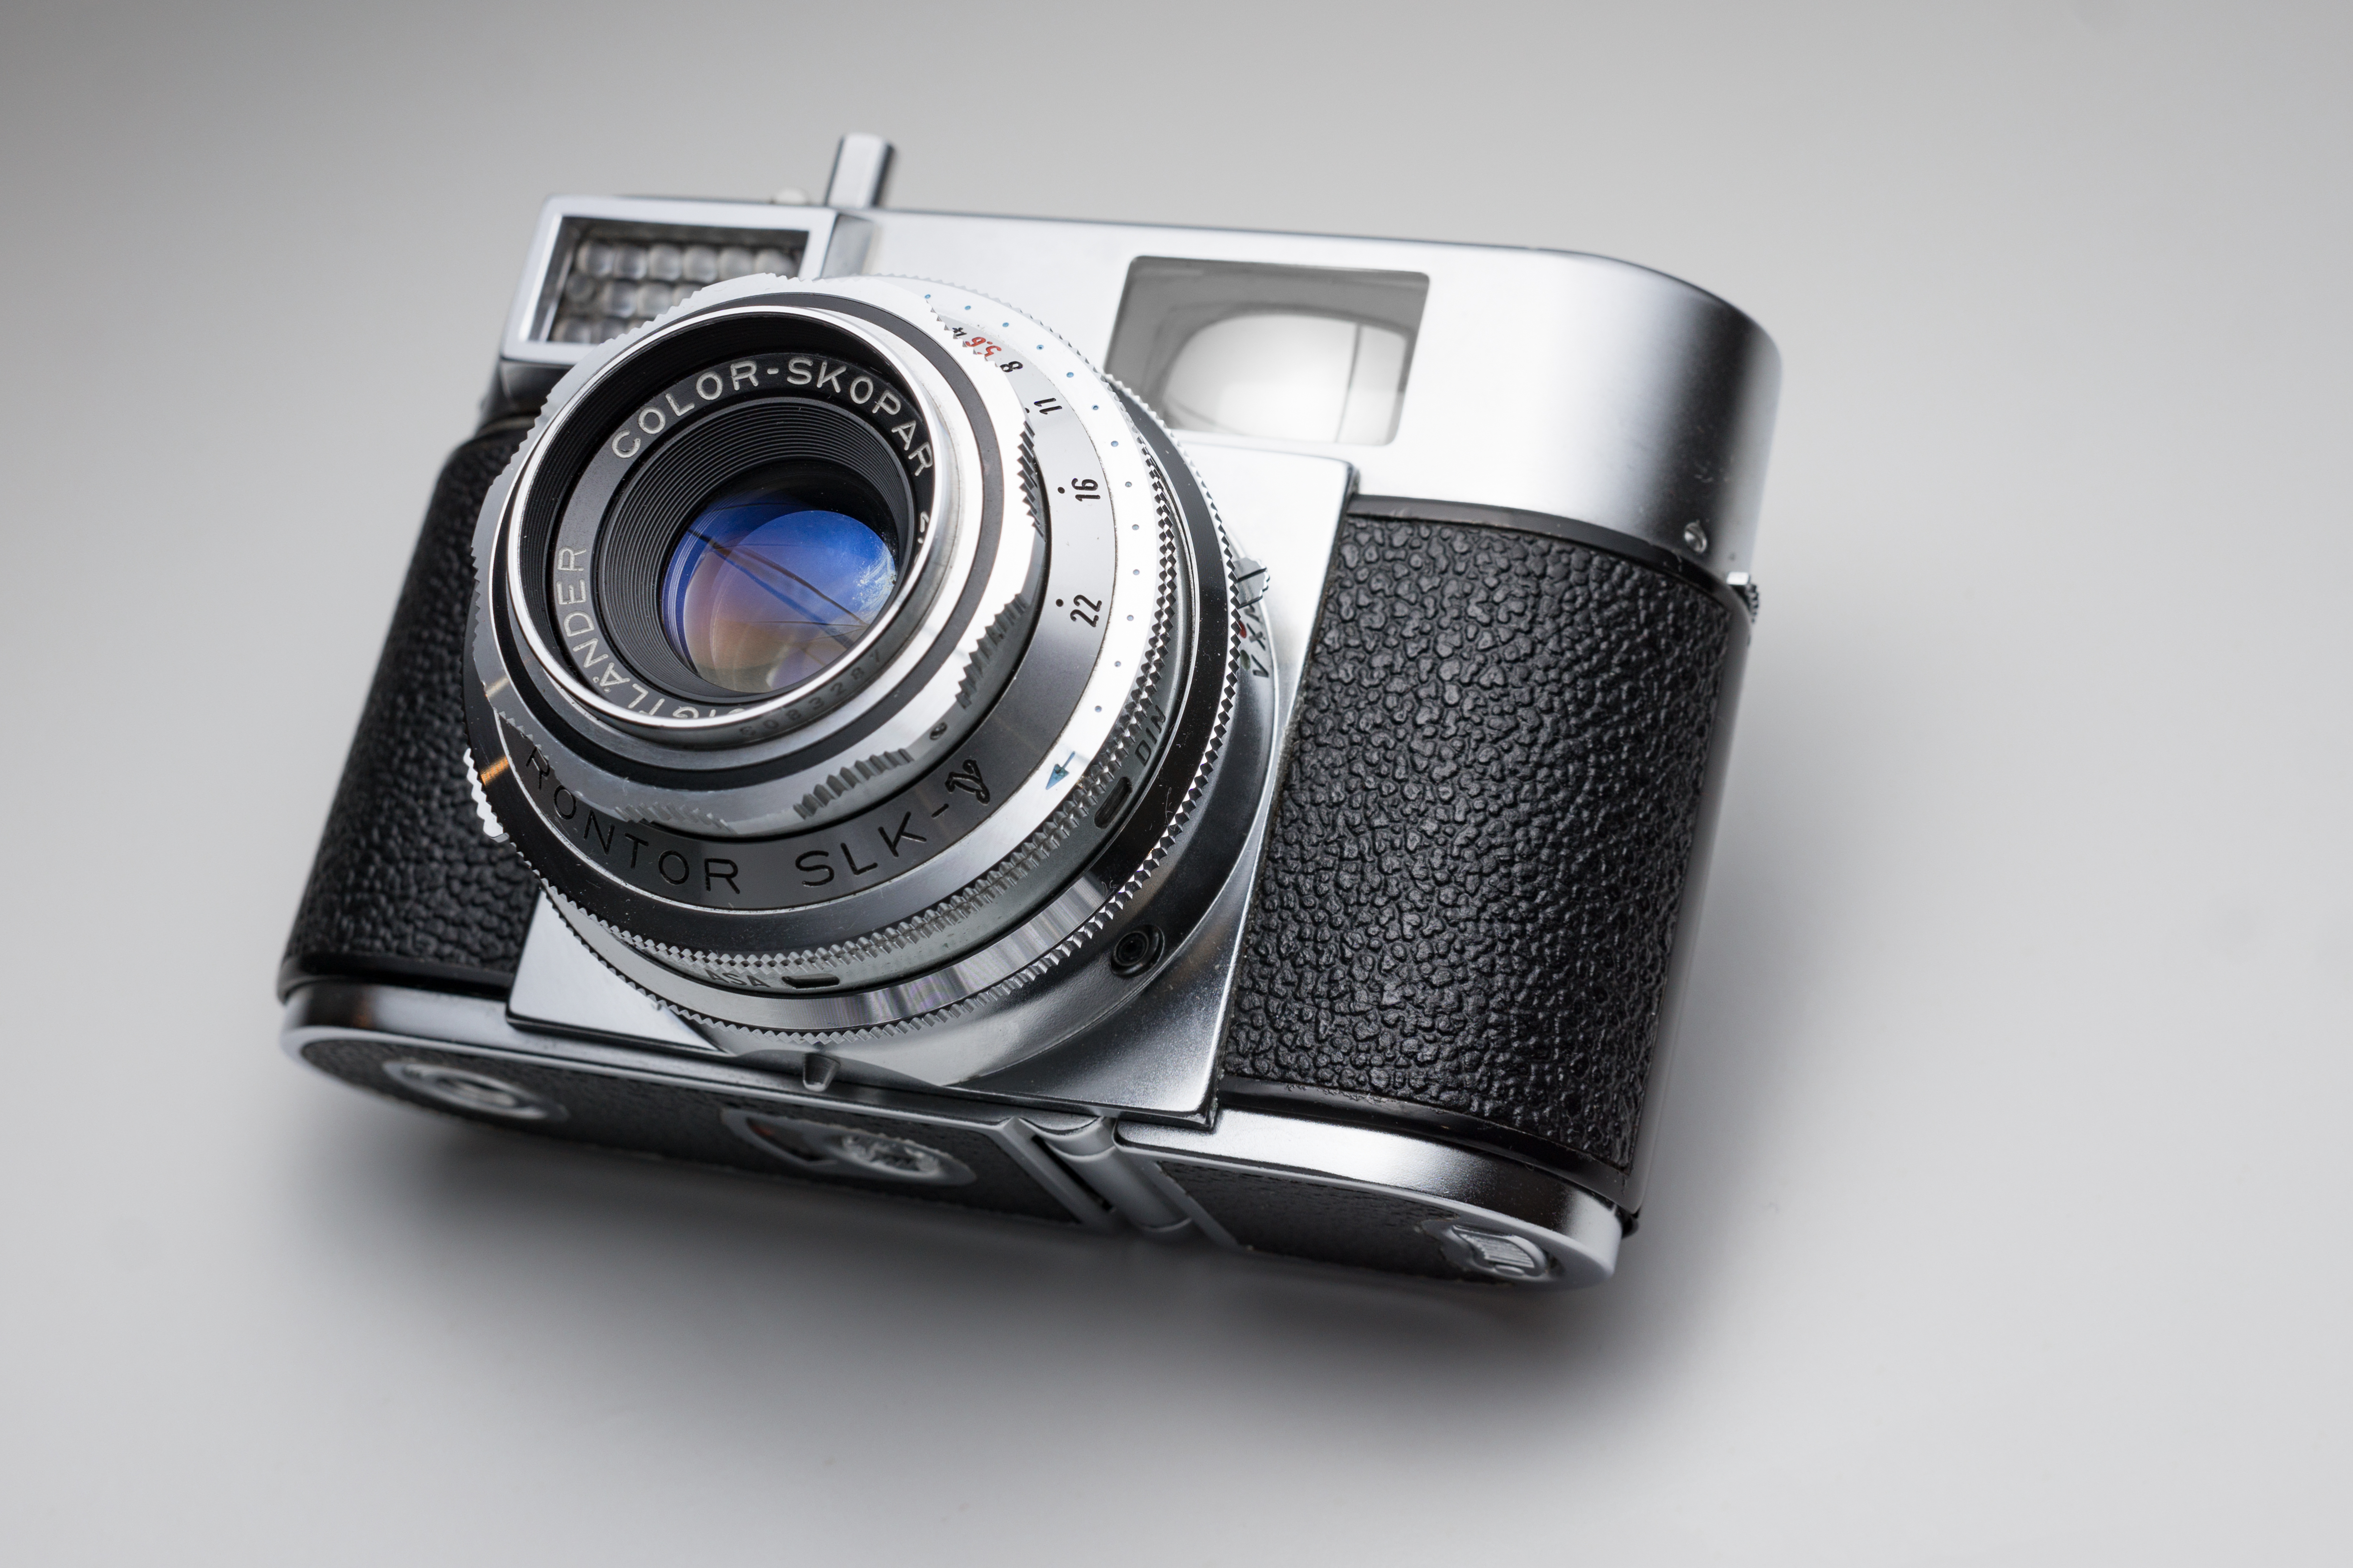
technology, camera, photography, lens, equipment, shutter, close up, reflex camera, flash, digital camera, focus, electronics, zoom, classic, camera lens, aperture, analogue, stylish, optical, analog camera, shutter speed, single lens reflex camera, cameras optics